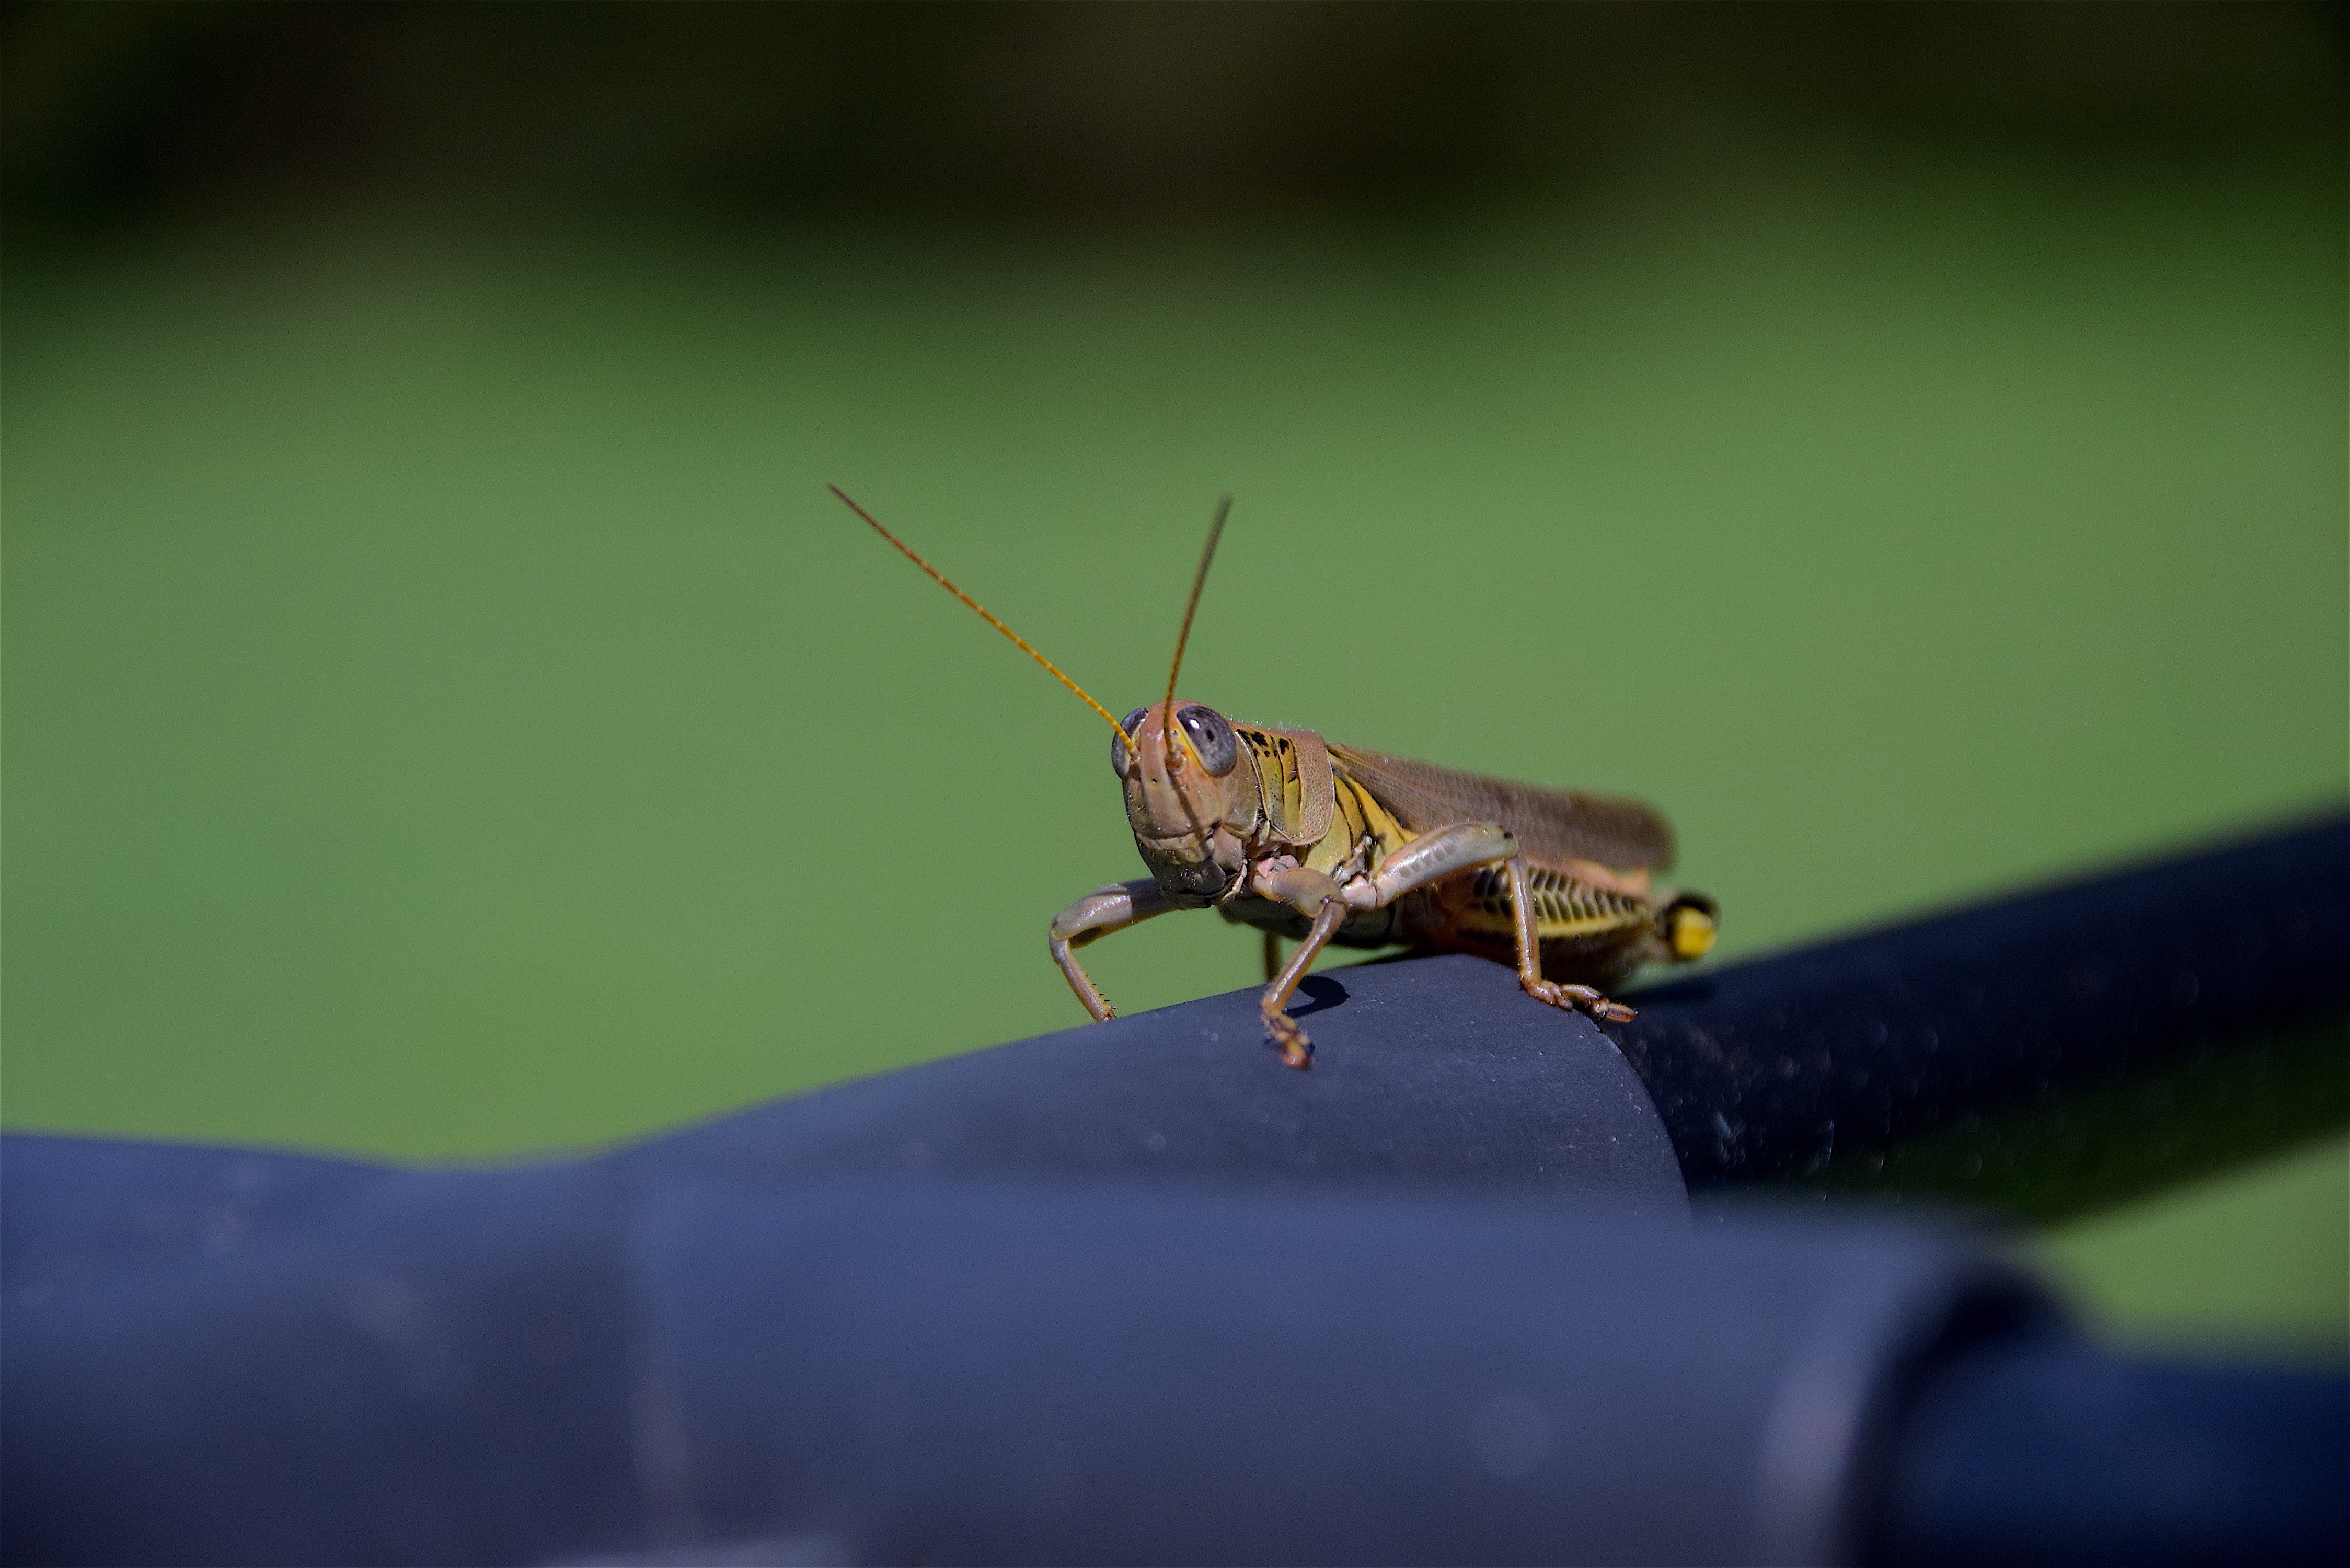
nature, photography, summer, wildlife, green, insect, bug, fauna, invertebrate, close up, grasshopper, macro photography, arthropod, cricket like insect